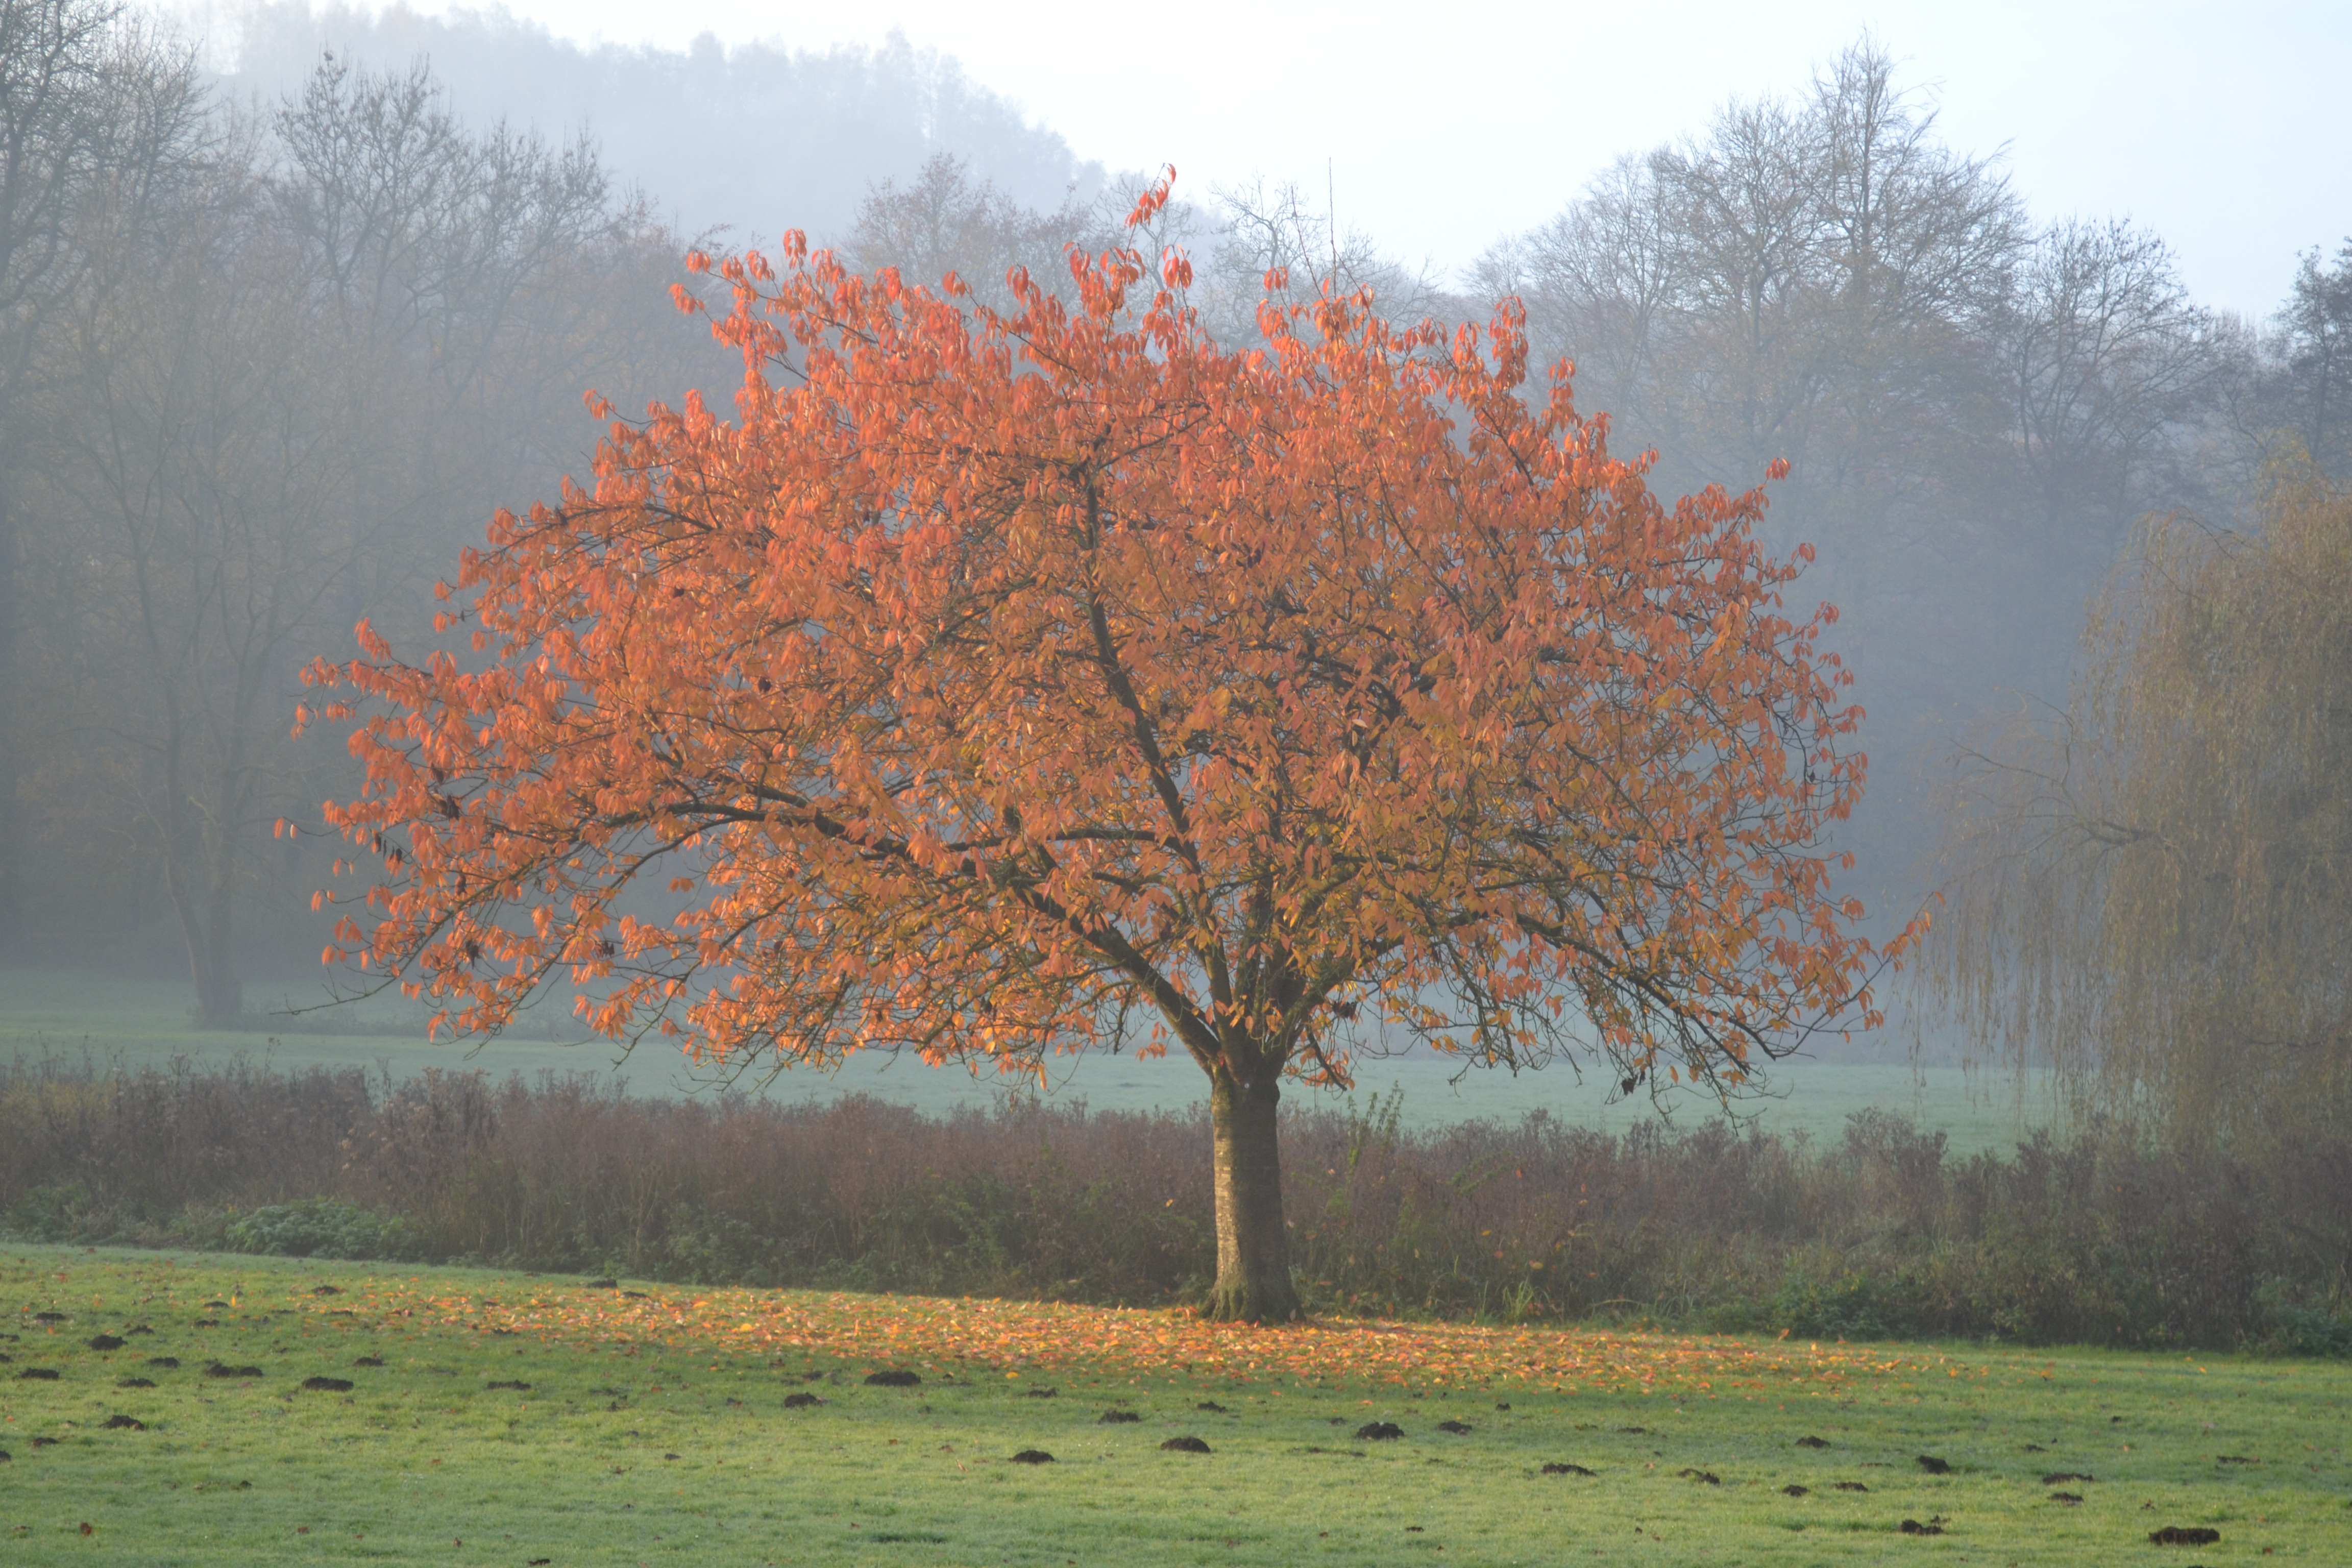
landscape, tree, nature, forest, branch, plant, fog, mist, field, meadow, prairie, morning, leaf, fall, flower, foliage, autumn, colorful, season, leaves, colors, serenity, woodland, habitat, autumn landscape, colors fall, rural area, natural environment, atmospheric phenomenon, woody plant, leaves fall